List of largest volcanic eruptions

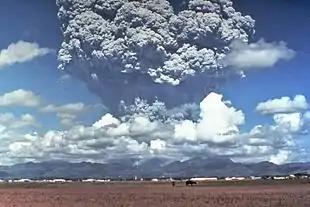
The 1991 eruption of Mount Pinatubo, the largest eruption since 1912, is dwarfed by the eruptions in this list.

In a volcanic eruption, lava, volcanic bombs, ash, and various gases are expelled from a volcanic vent and fissure. While many eruptions only pose dangers to the immediately surrounding area, Earth's largest eruptions can have a major regional or even global impact, with some affecting the climate and contributing to mass extinctions. Volcanic eruptions can generally be characterized as either explosive eruptions, sudden ejections of rock and ash, or effusive eruptions, relatively gentle outpourings of lava. A separate list is given below for each type.